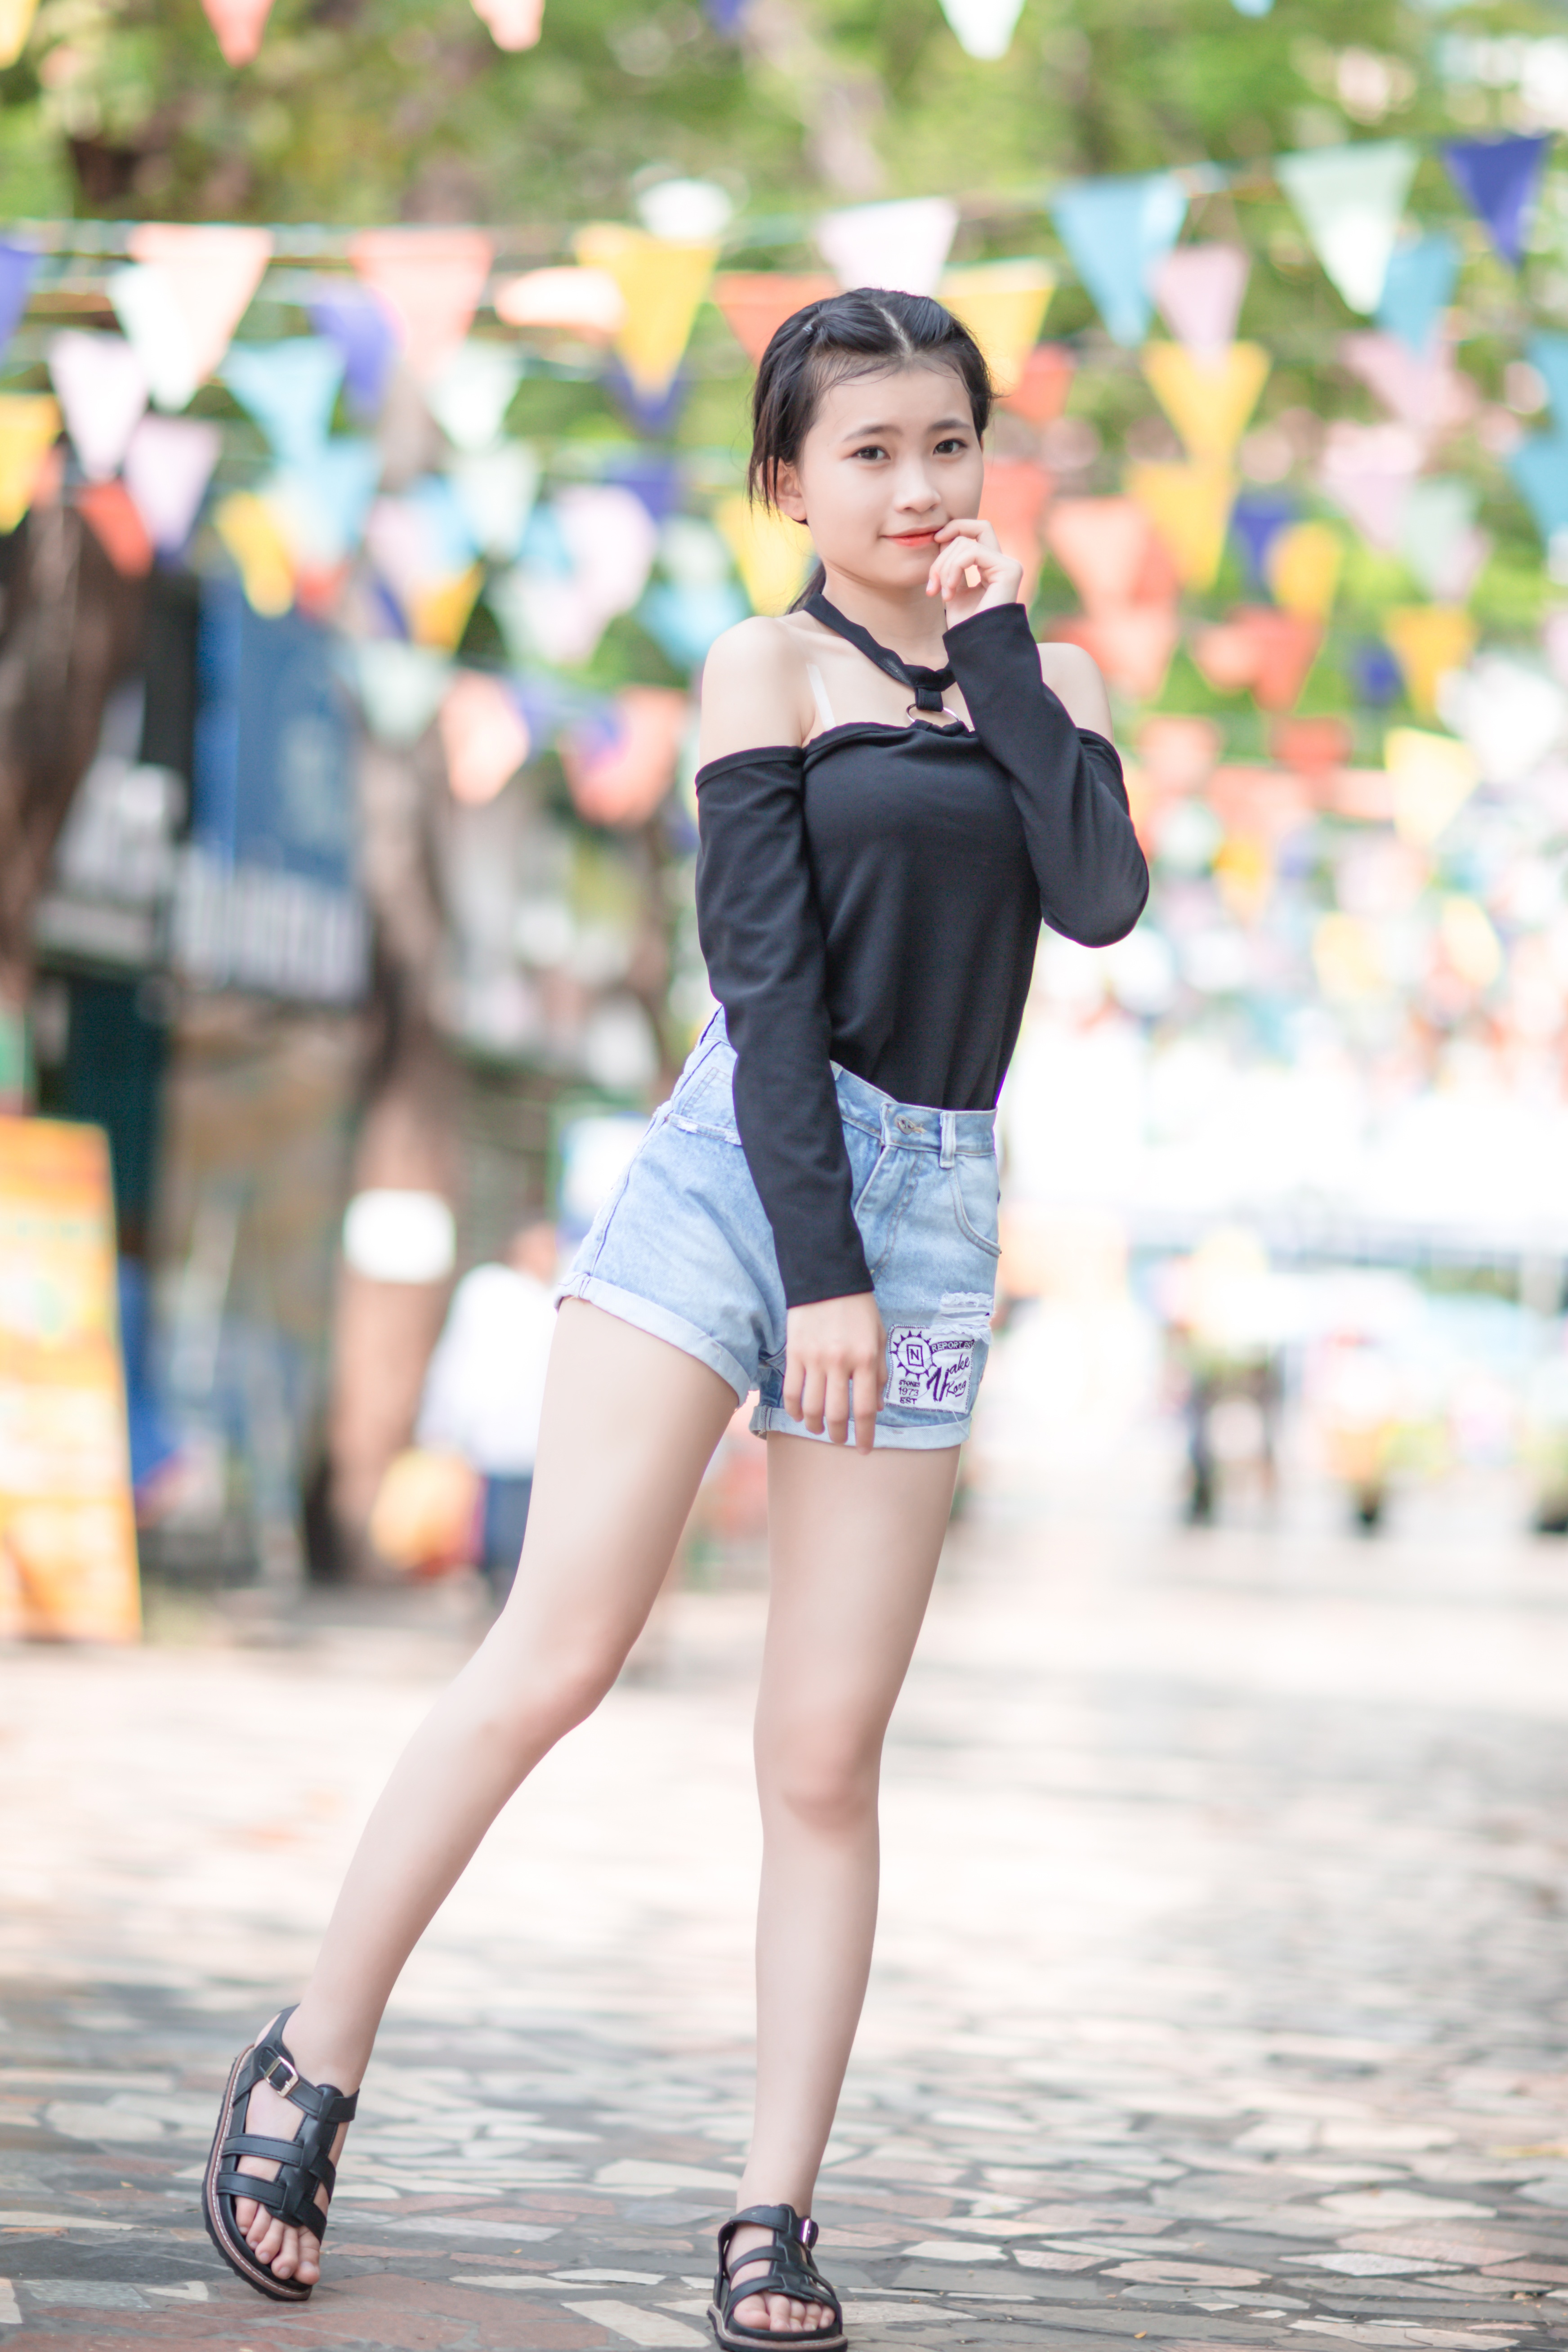
people, girl, female, leg, portrait, model, young, spring, fashion, jogging, clothing, lady, footwear, abdomen, photo shoot